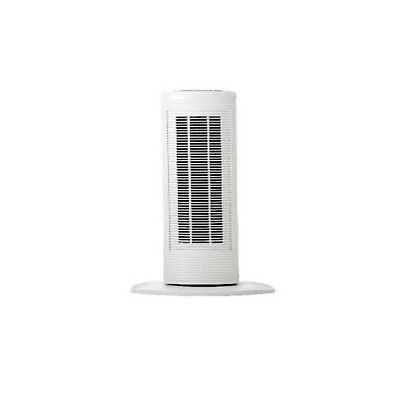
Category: fan